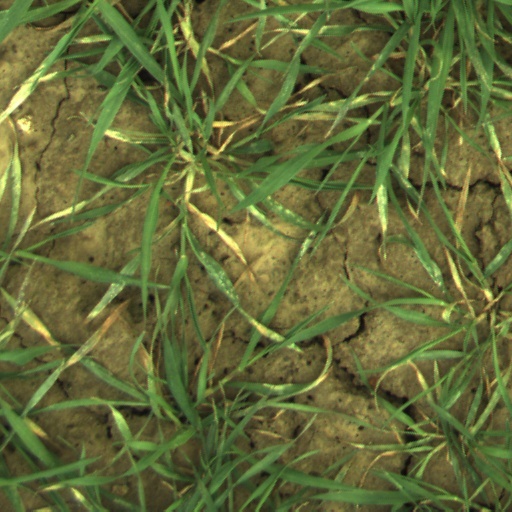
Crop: wheat